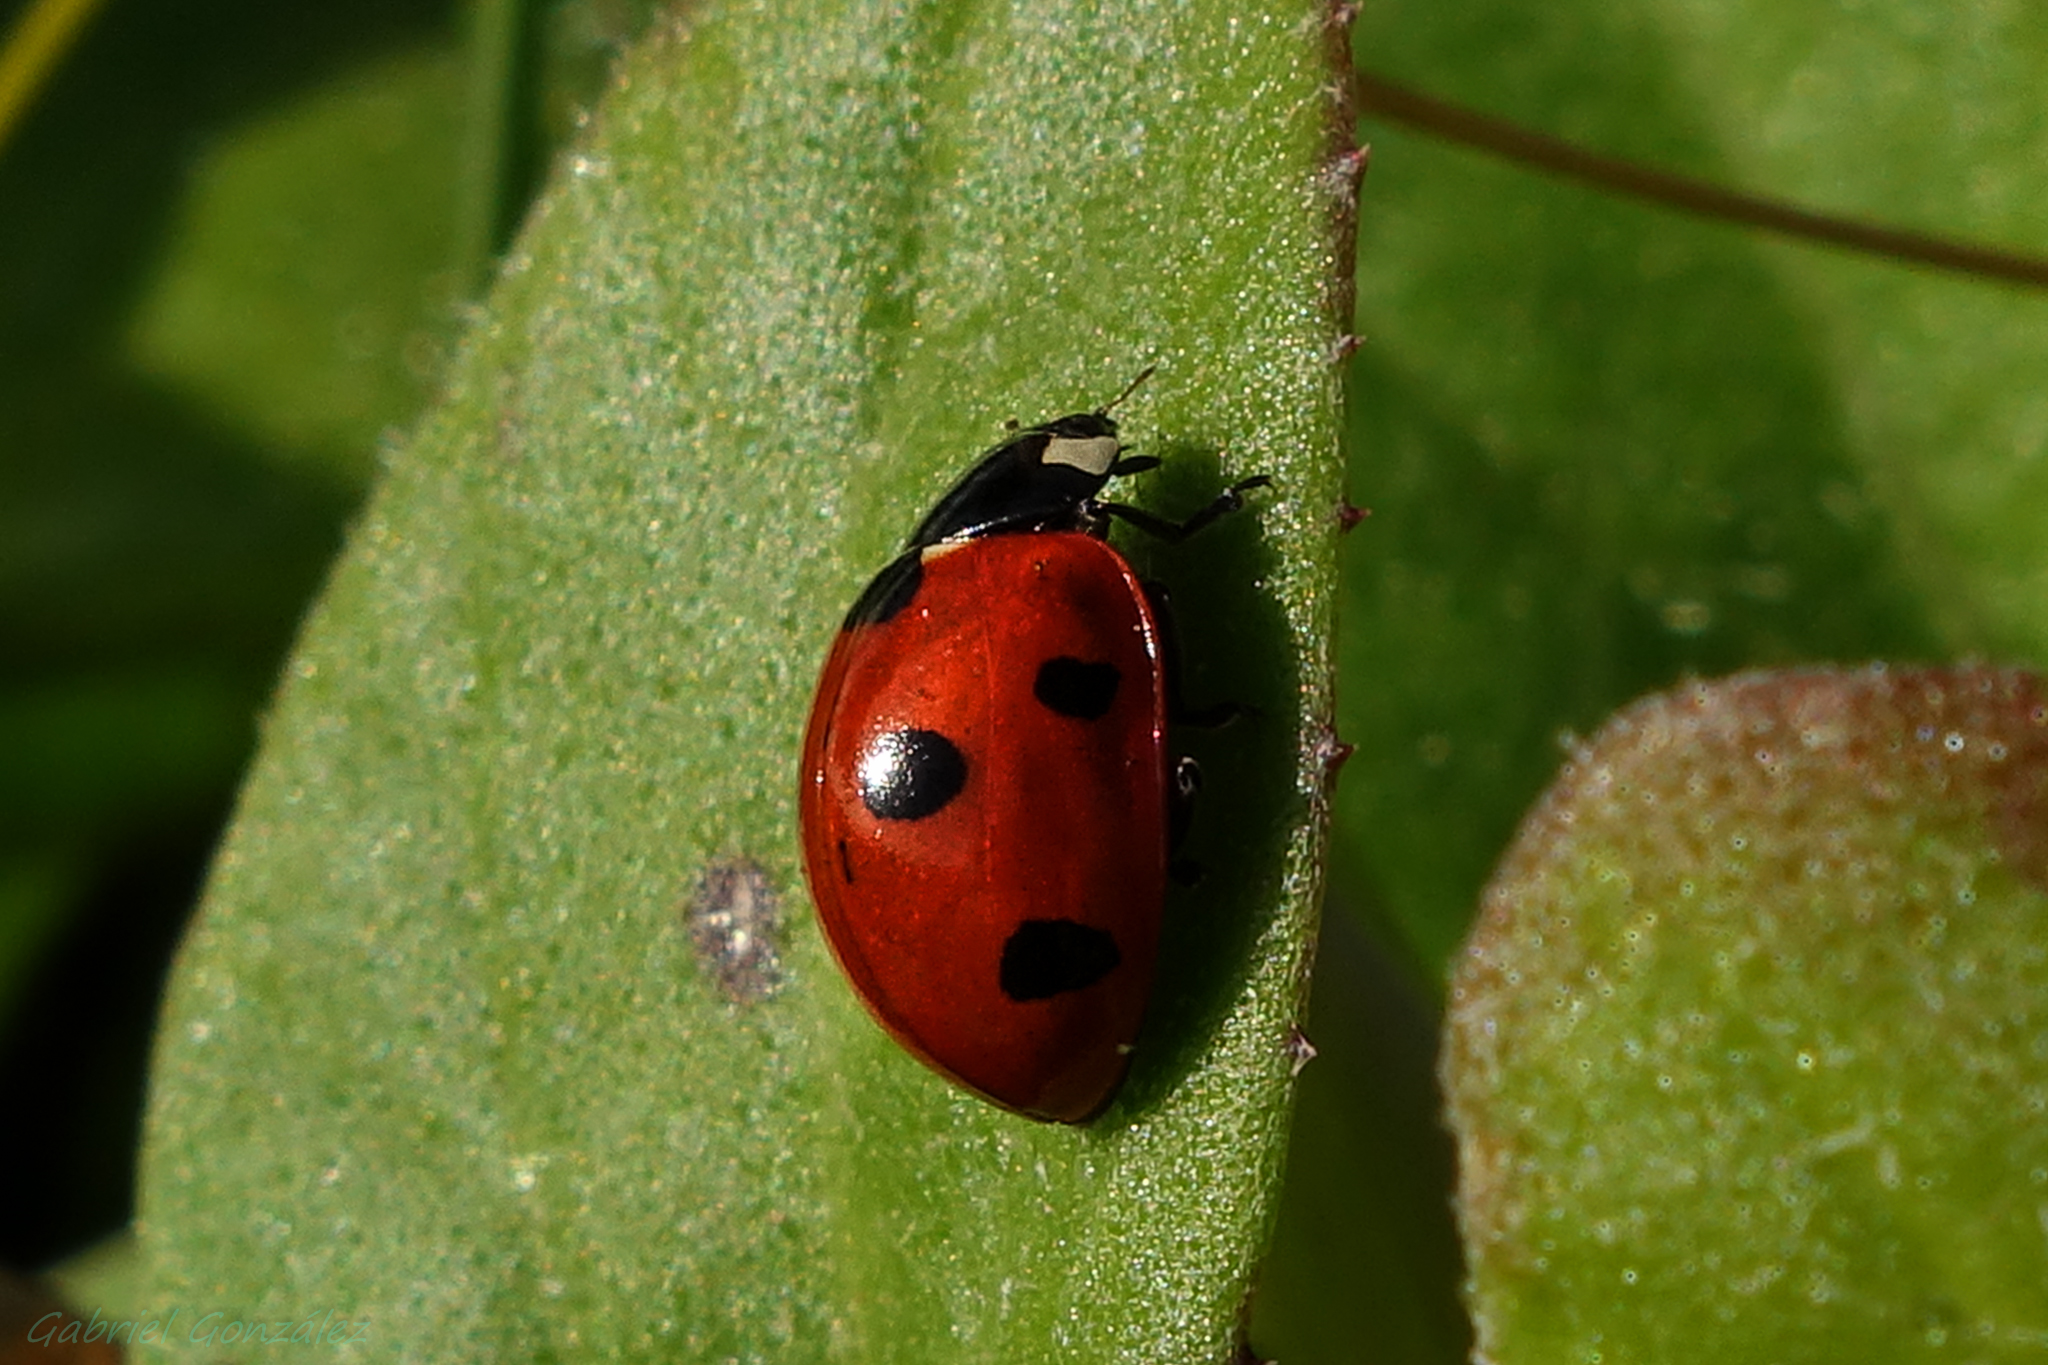
nature, photography, leaf, flower, green, insect, macro, ladybug, fauna, ladybird, invertebrate, close up, animals, beetle, mariquita, ggl1, gaby1, xovesphoto, animales, sonyrx10, rx10, gphoto, xelodegalicia, raynox250, macro photography, gabrielcoru a, leaf beetle, plant stem